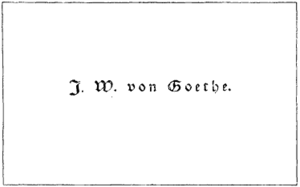
Visitkort
Visitkort for Johann Wolfgang von Goethe
Et visitkort, er lille kort på størrelse med et Dankort, som forretningsfolk bruger til hurtigt at udveksle kontakt informationer, som navn, telefon nr. og adresse. I nyere tid er mange også begyndt at tilføje hjemmesider, facebook sider og QR koder. De er ofte brugt ved formelle introduktioner. Et dansk visitkort har typisk størrelsen 90x55 mm.